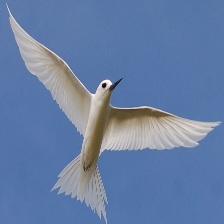
Species: FAIRY TERN
Scientific name: STERNULA NEREIS